Jaime de Mora y Aragón

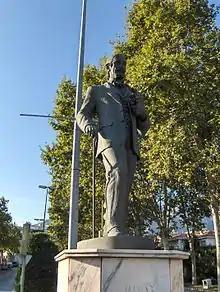
Statue of de Mora y Aragón in Marbella

Don Jaime de Mora y Aragón (19 July 1925 – 26 July 1995) was a Spanish aristocrat and actor. He appeared in more than thirty films from 1961 to 1995. He was also a brother of Queen Fabiola of Belgium.